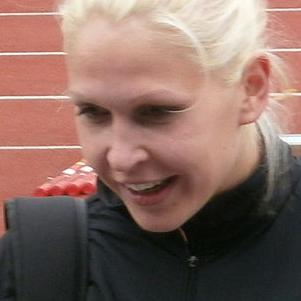
Age: 23